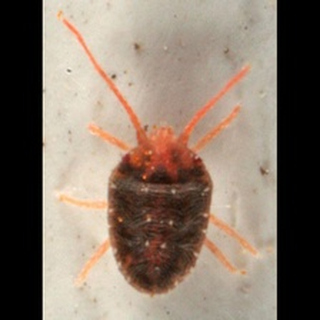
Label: wheat_mite